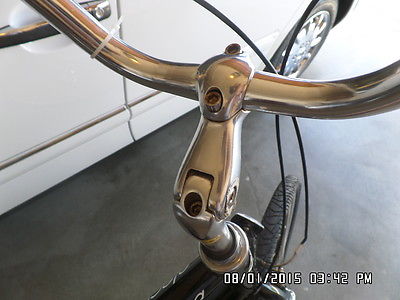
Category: bicycle